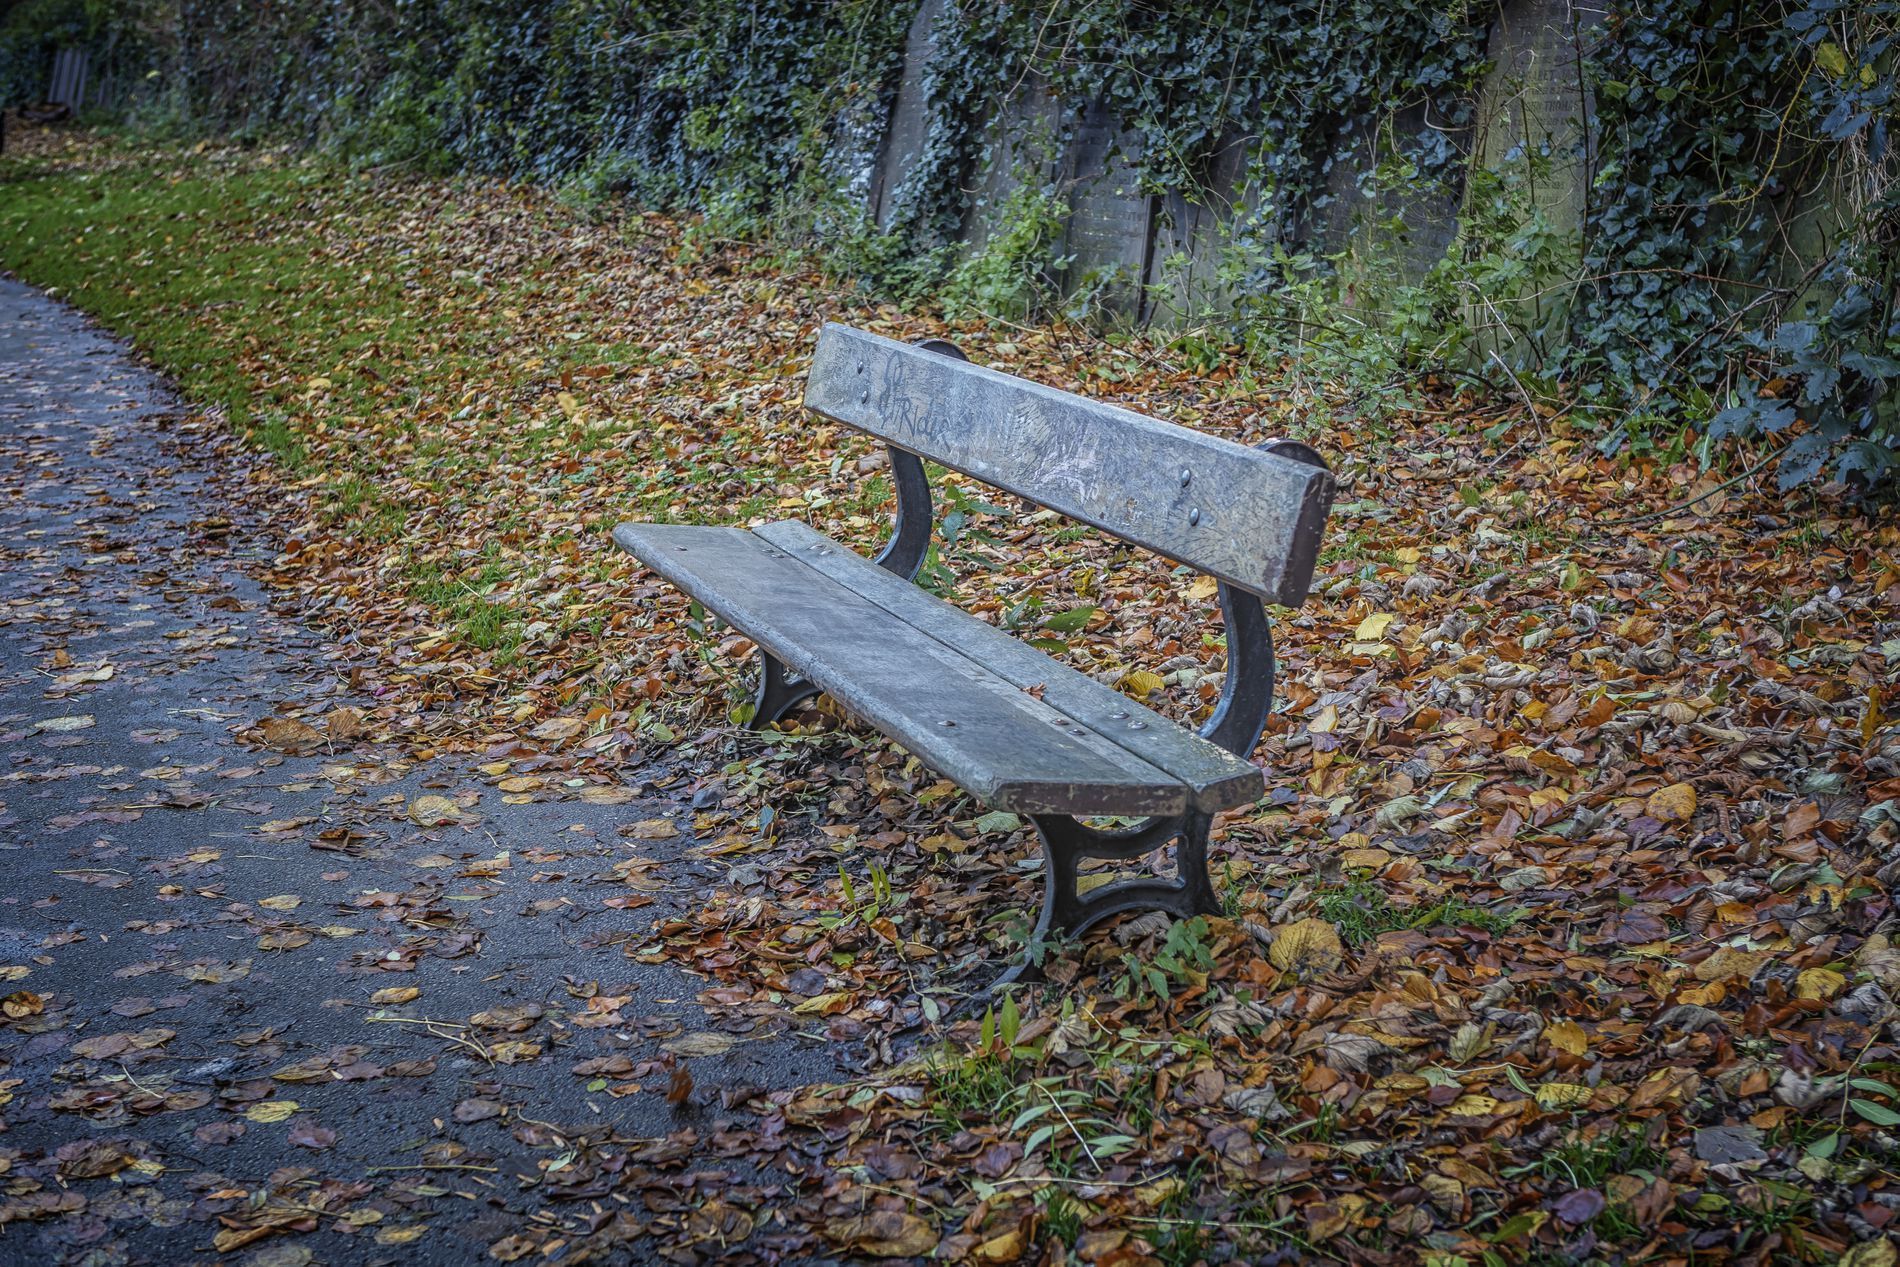
Bench in the leaves.
A wooden bench sits along a pathway, surrounded by lush vegetation and fallen autumn leaves. The bench is positioned near a wall covered in ivy.
A medium shot taken from a slightly low angle, focusing on the bench and the surrounding leaves. The light is diffused and even. The colors are dominated by the brown and orange tones of the fallen leaves, the grey of the bench, the dark green of the ivy, and the grey of the wall. The style is seasonal landscape. The mood feels quiet.
Labels: Bench, Furniture, Park Bench, Vegetation, vegetation, Park setting
Camera: Canon Canon EOS R
Lens: EF24-70mm f/2.8L USM, Canon EF 24-70mm f/2.8L
Aperture: F4
Exposure: 1/60 sec
ISO: 100
Focal length: 42.0 mm